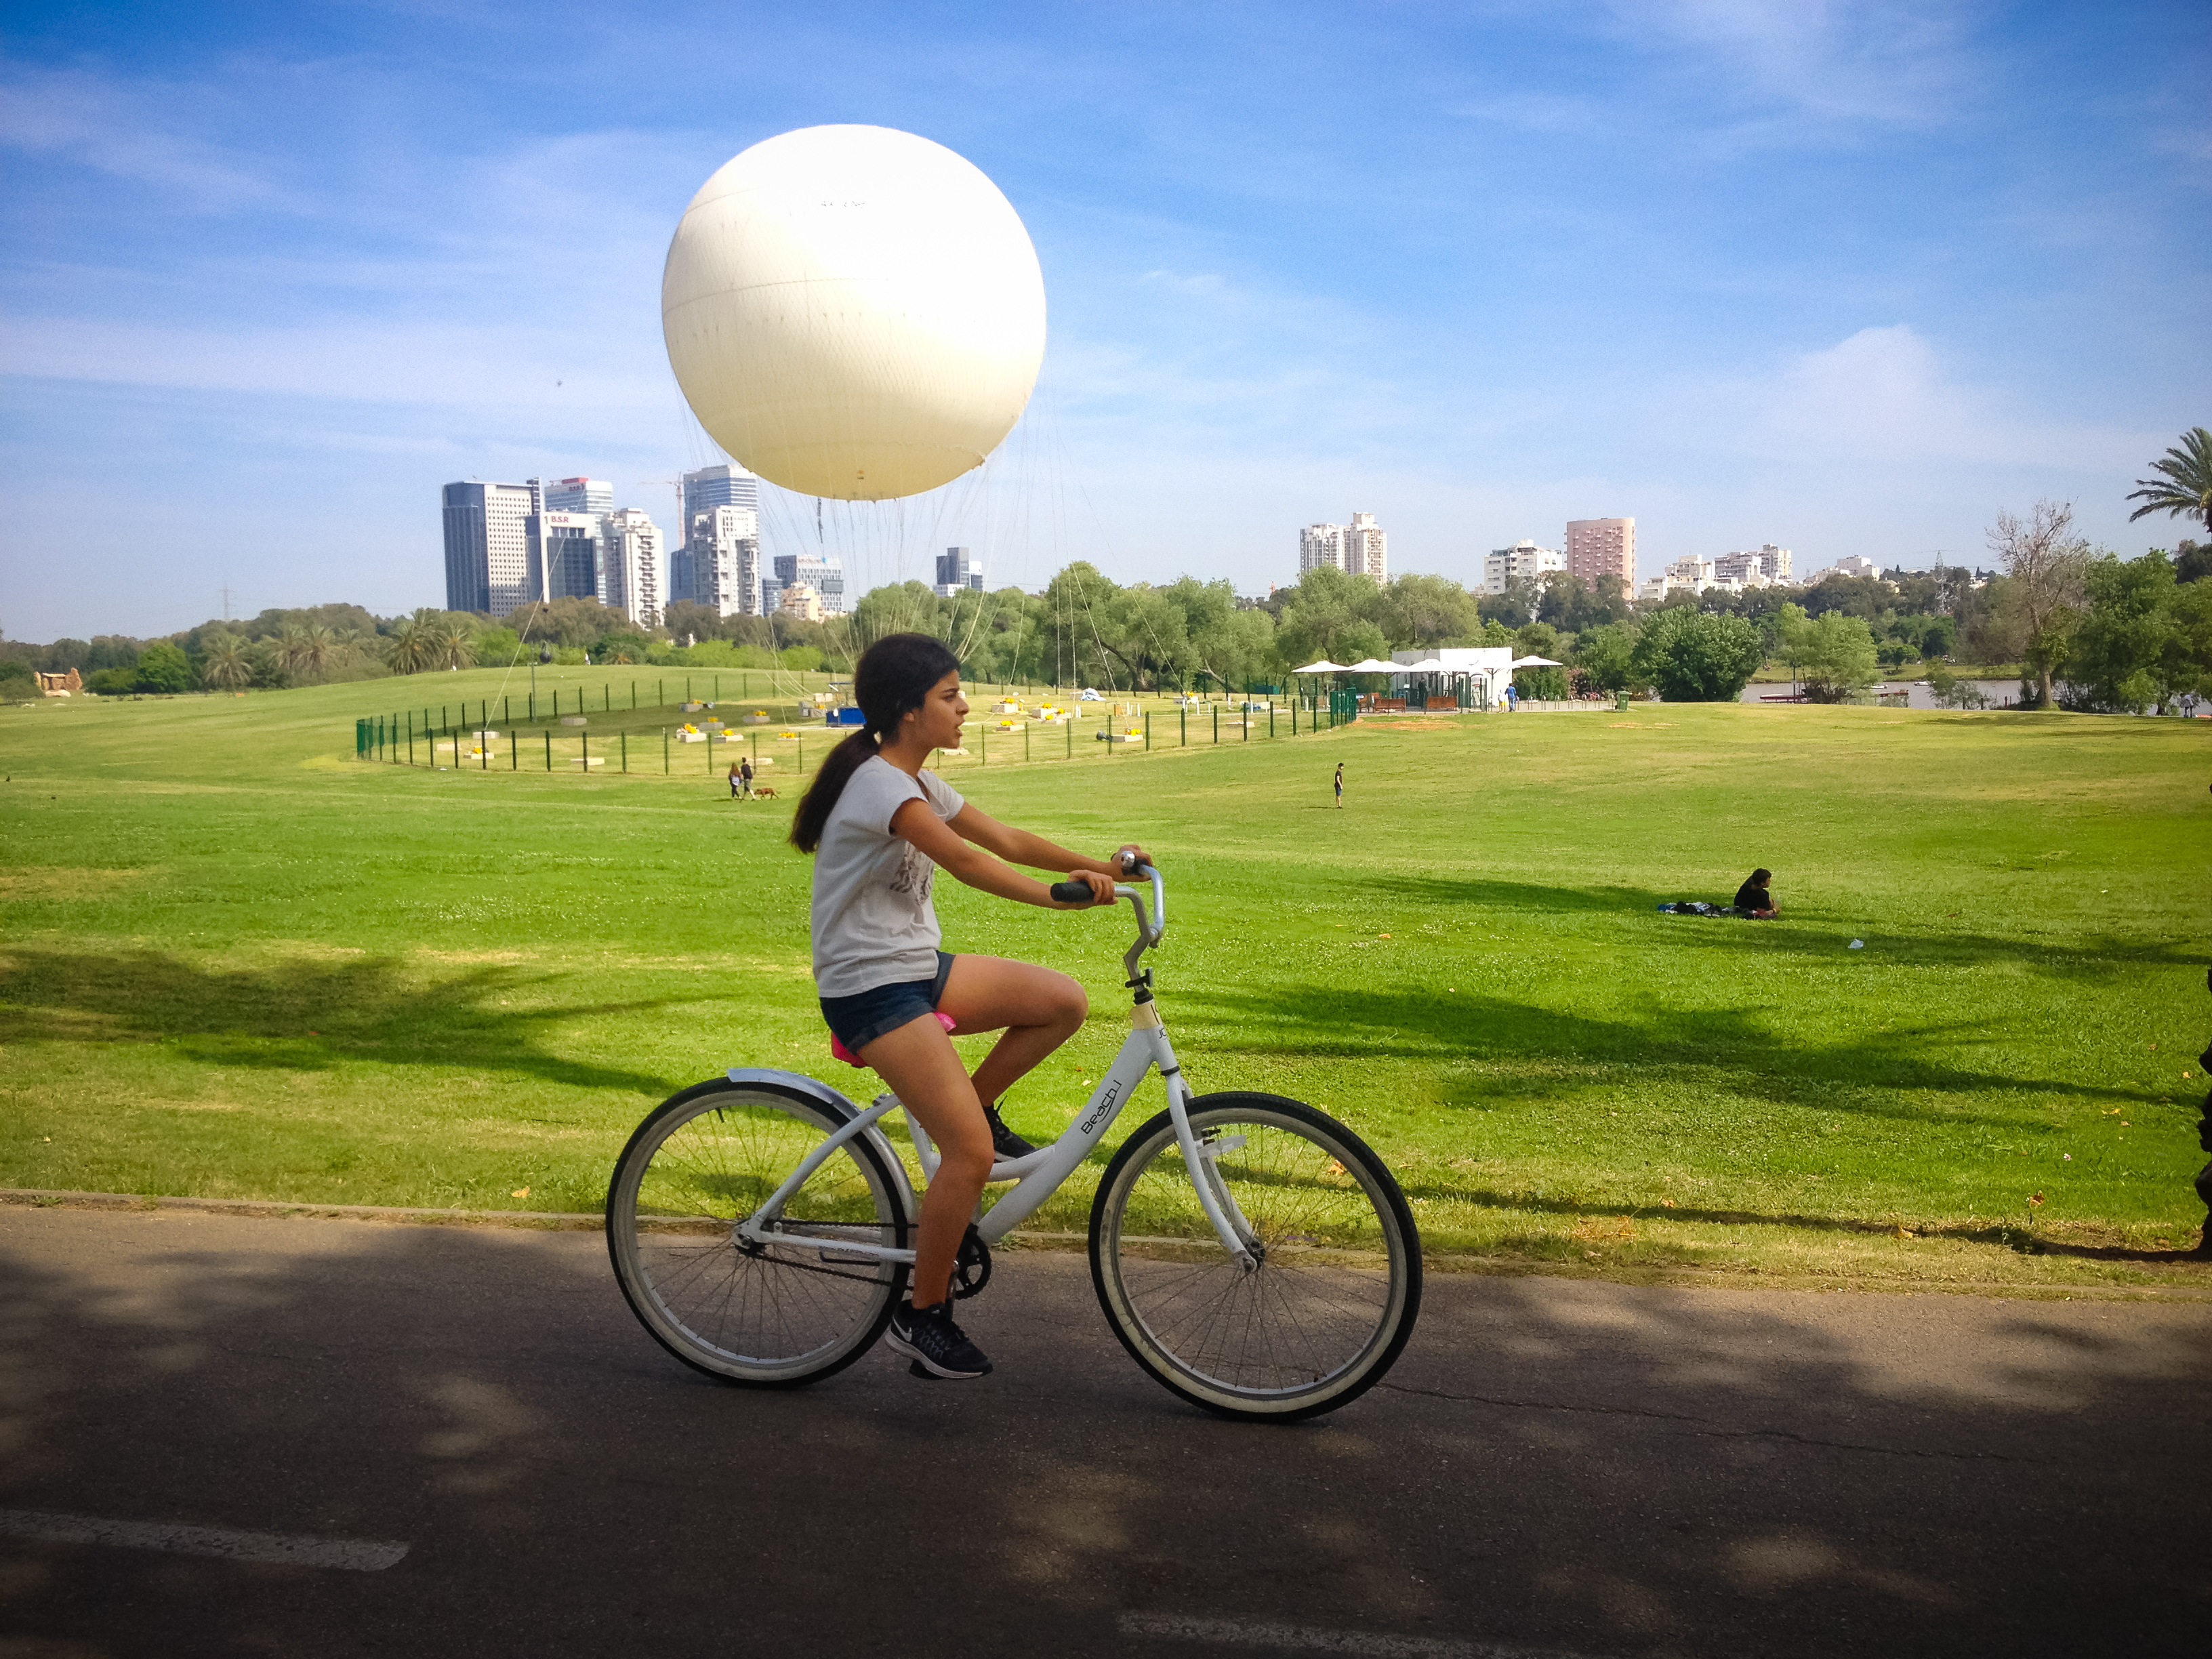
iphone, grass, balloon, bike, recreation, spring, vehicle, park, ride, leisure, sports equipment, streetphotography, cycling, sports, afternoon, tlv, outdoor recreation